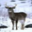
Label: deer